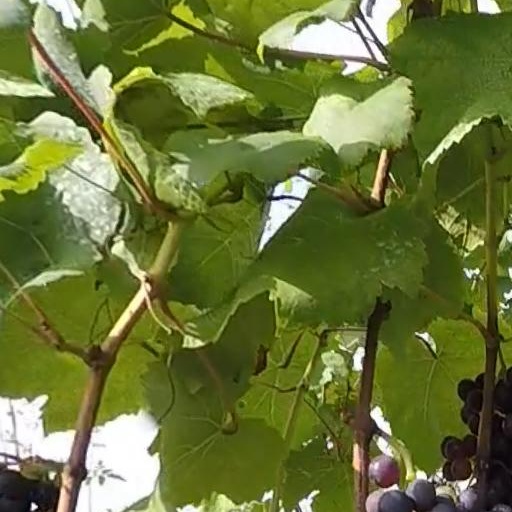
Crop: grape